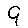
Label: 9